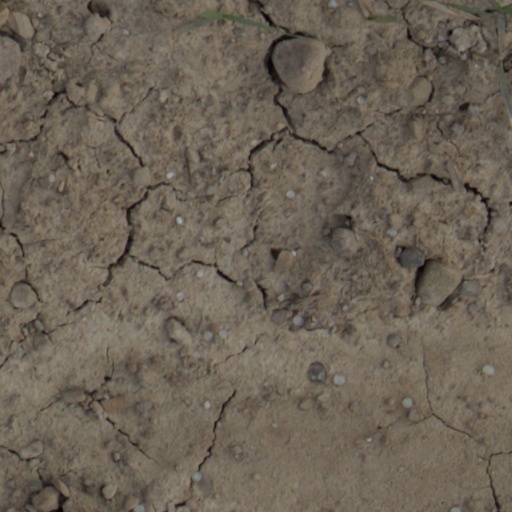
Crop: wheat